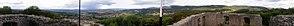
Bad Liebenstein est une petite ville allemande située dans le land de Thuringe.